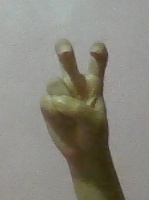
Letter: toot